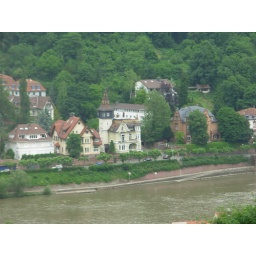
The photo was taken from the hill in the castle area of Heidelberg.